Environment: real
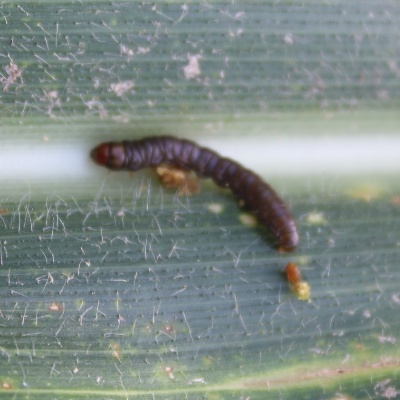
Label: fall_armyworm